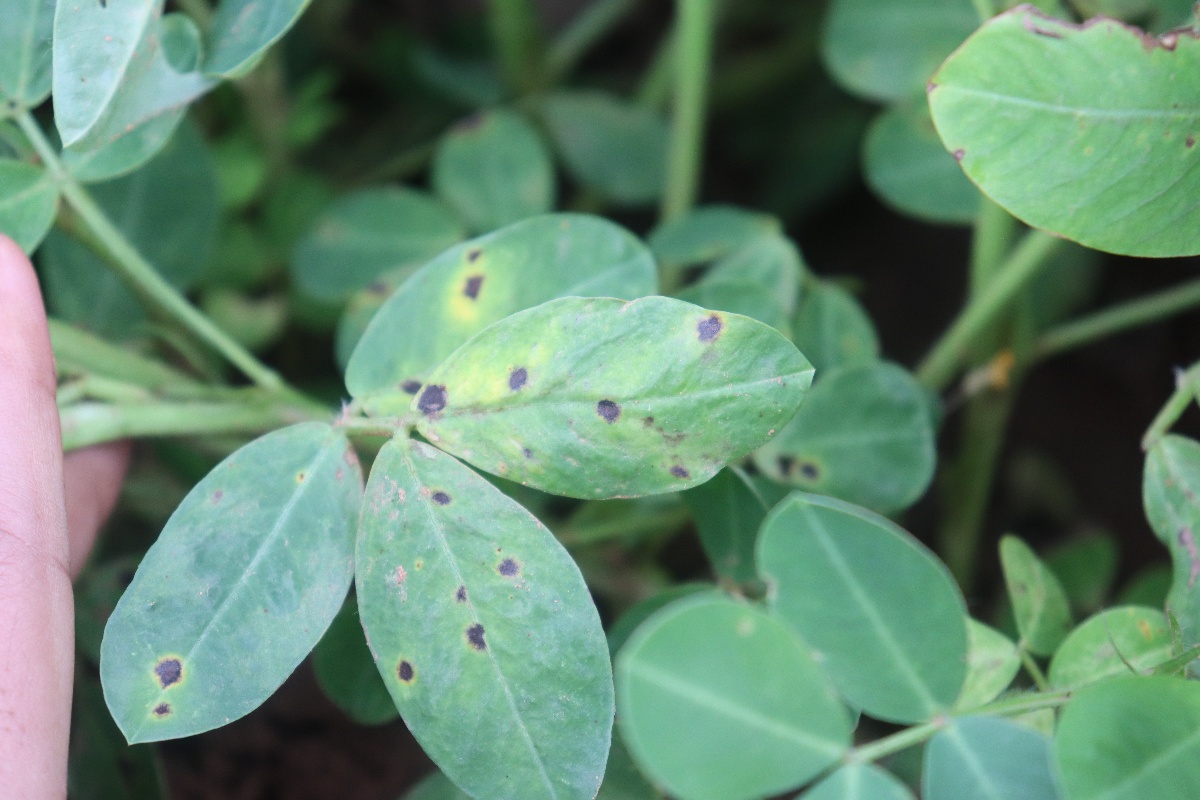
Label: early_leaf_spot